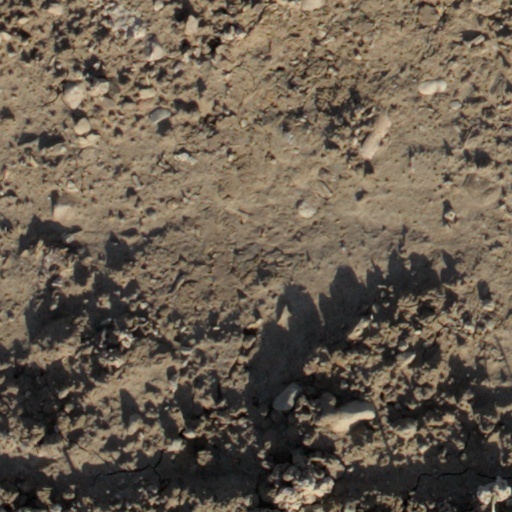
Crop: wheat